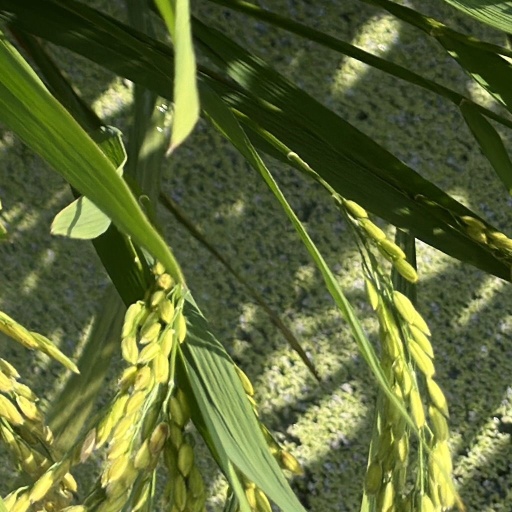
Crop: rice